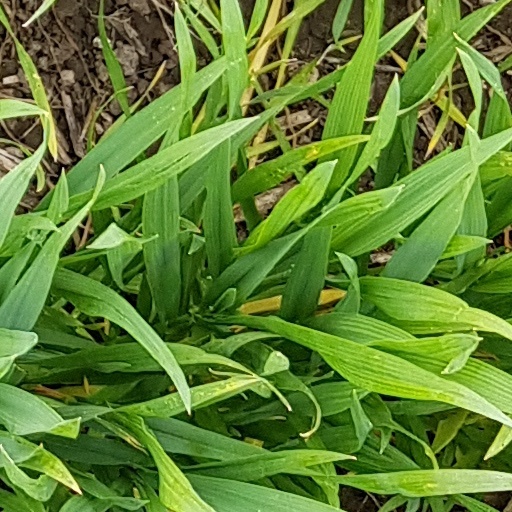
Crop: wheat